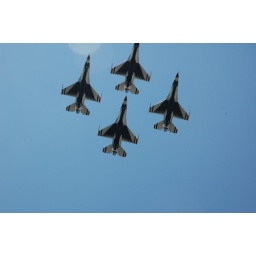
Literally, right over the damn house at Mach-1 + speeds. I'm amazed the boy didn't wake up.